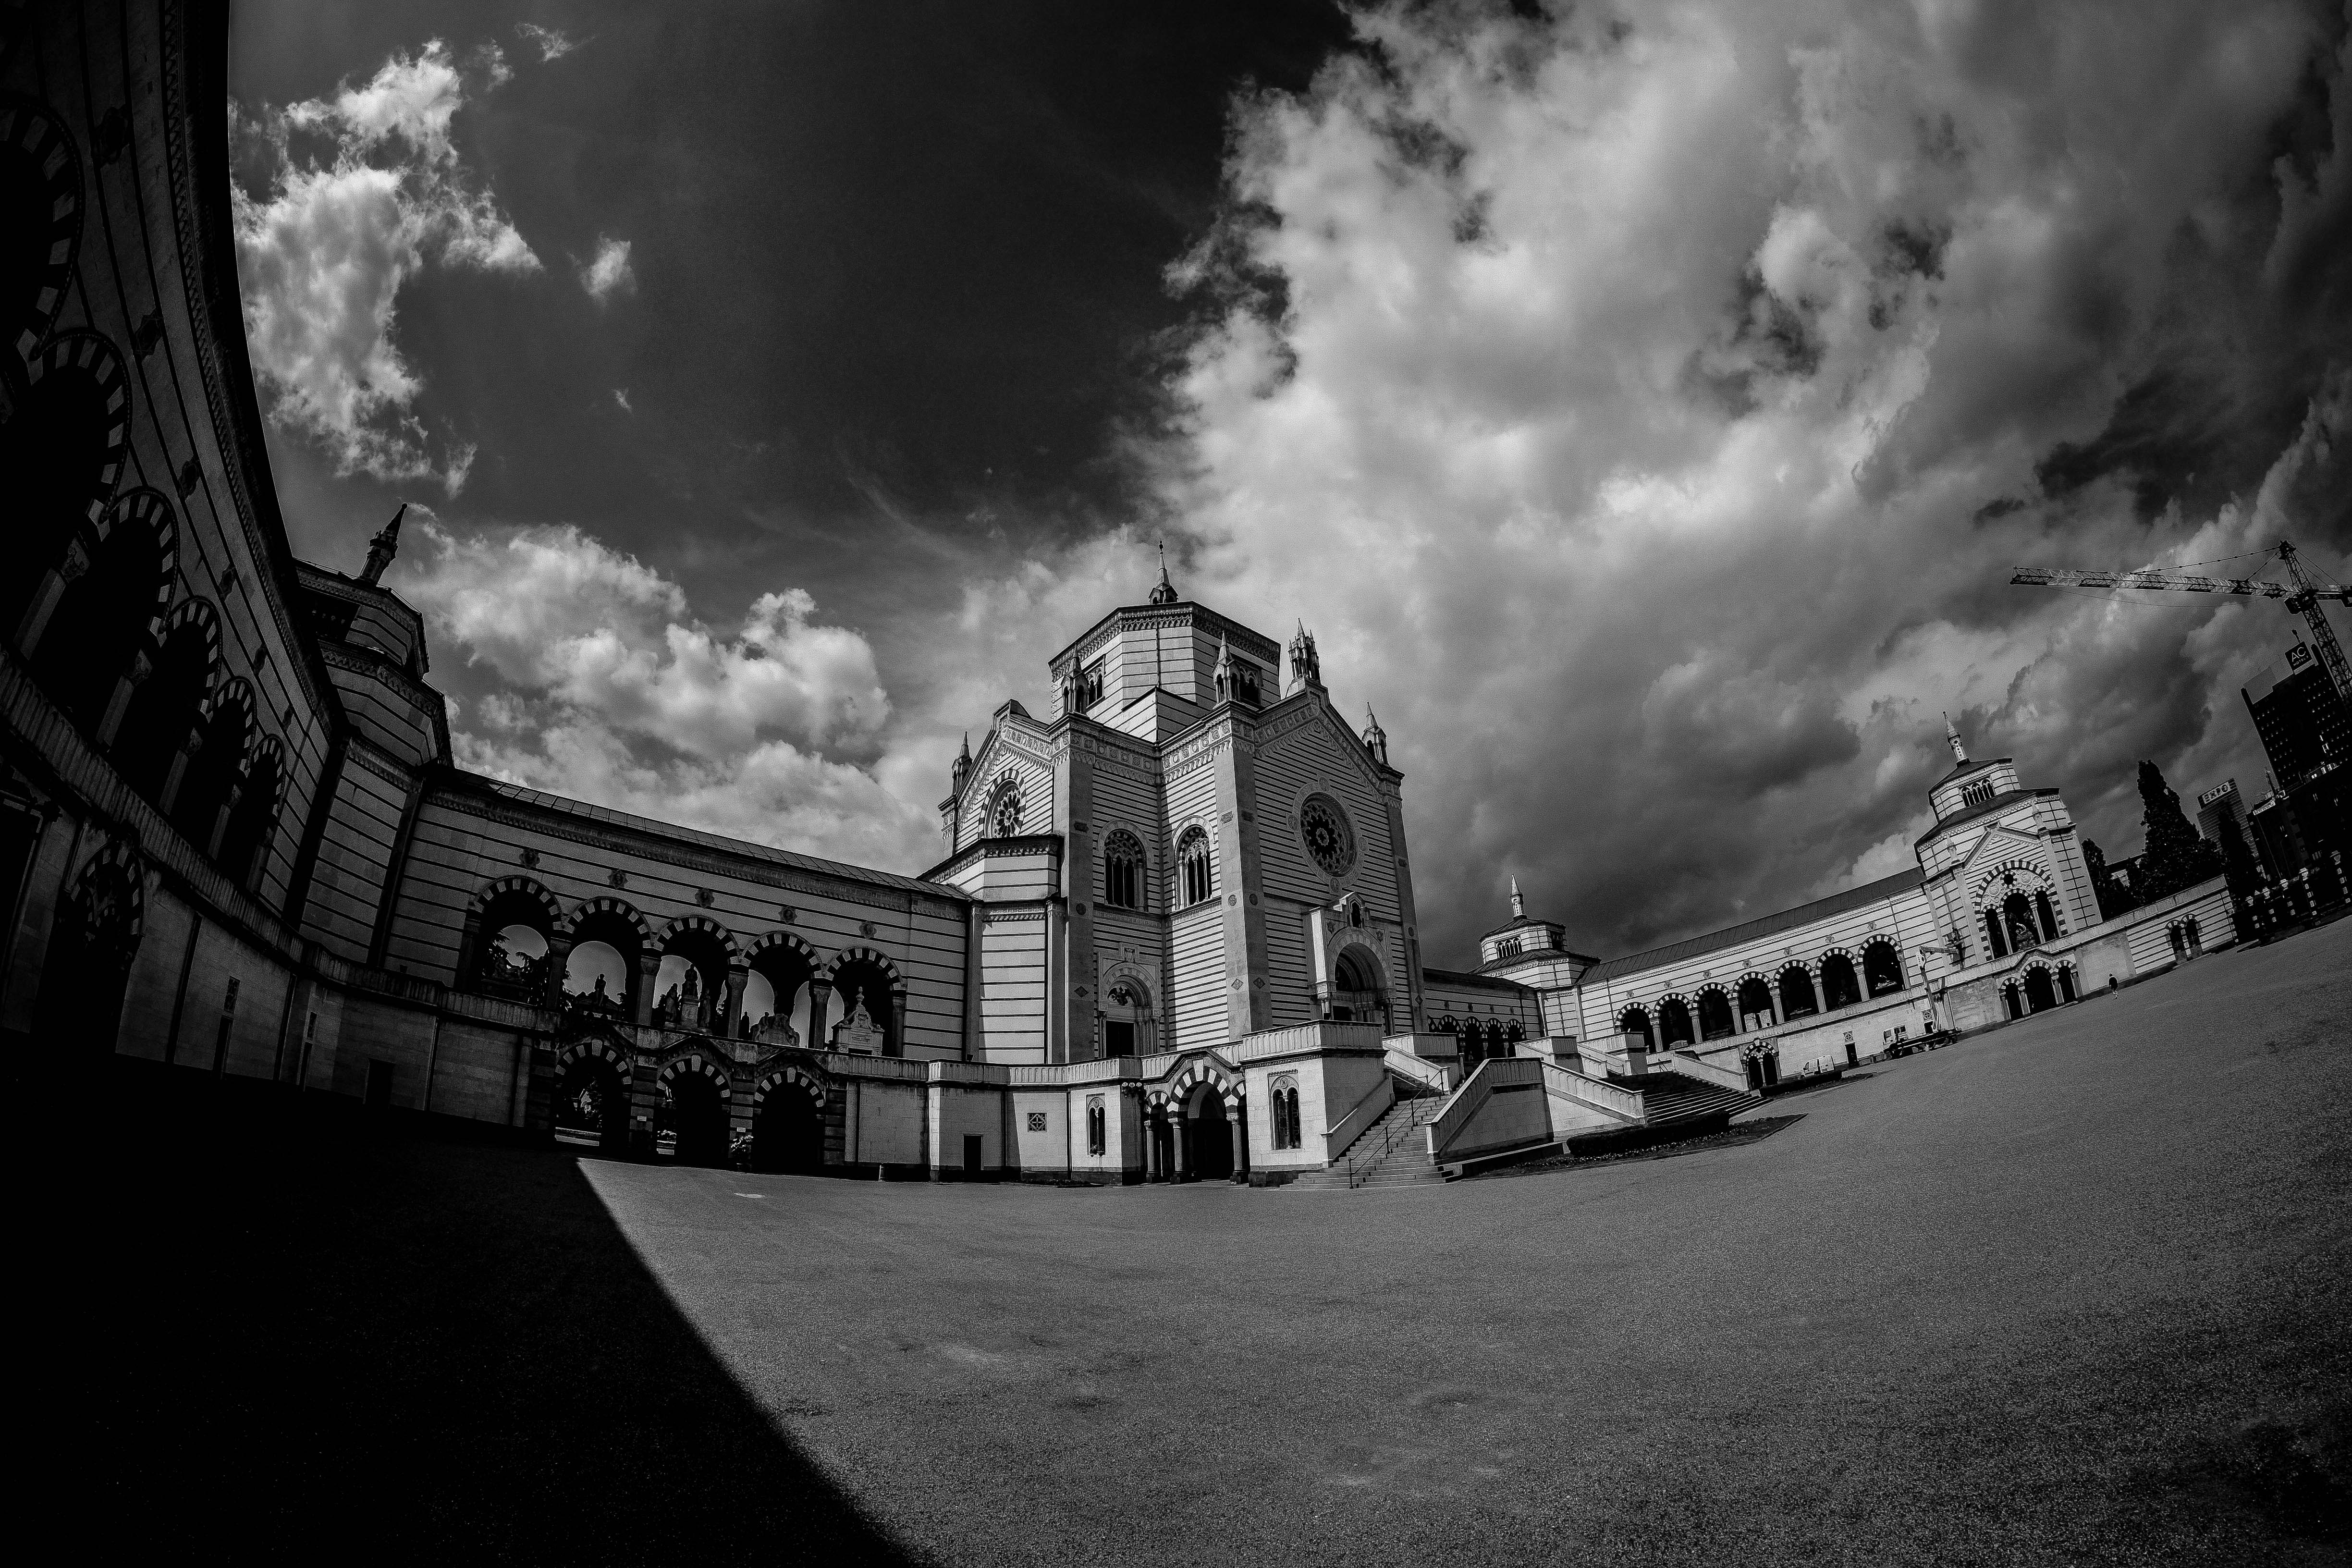
light, cloud, black and white, sky, white, night, photography, cityscape, italy, darkness, overcast, church, black, monochrome, clouds, milan, shape, fisheye lens, monochrome photography, film noir, monumental cemetery